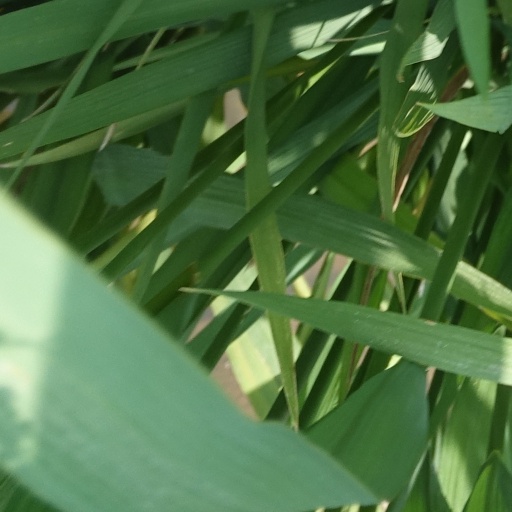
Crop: rice